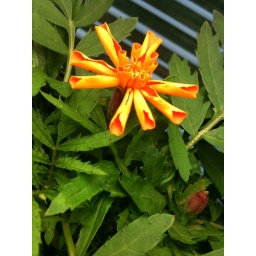
April 26, 2010. The orange marigolds in my office aerogarden seem to have a new flower opening each day.